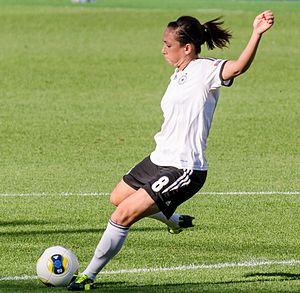
Le FIFA Ballon d'or 2014 est la cinquième édition du gala récompensant les meilleurs joueurs, entraîneurs, présidents et fédérations de football du monde au cours de l'année civile 2014, à la suite de la fusion entre le Ballon d'or de France Football et le prix de Meilleur footballeur de l'année FIFA en 2010. Il est décerné le lundi 12 janvier 2015, au Palais des Congrès de Zürich, et voit la victoire du Portugais Cristiano Ronaldo, devant Lionel Messi et Manuel Neuer.